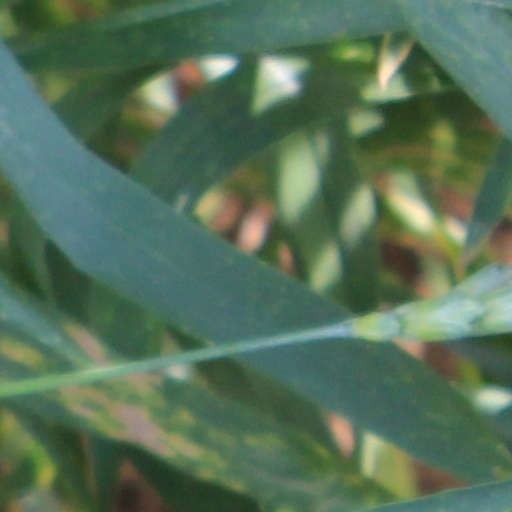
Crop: wheat